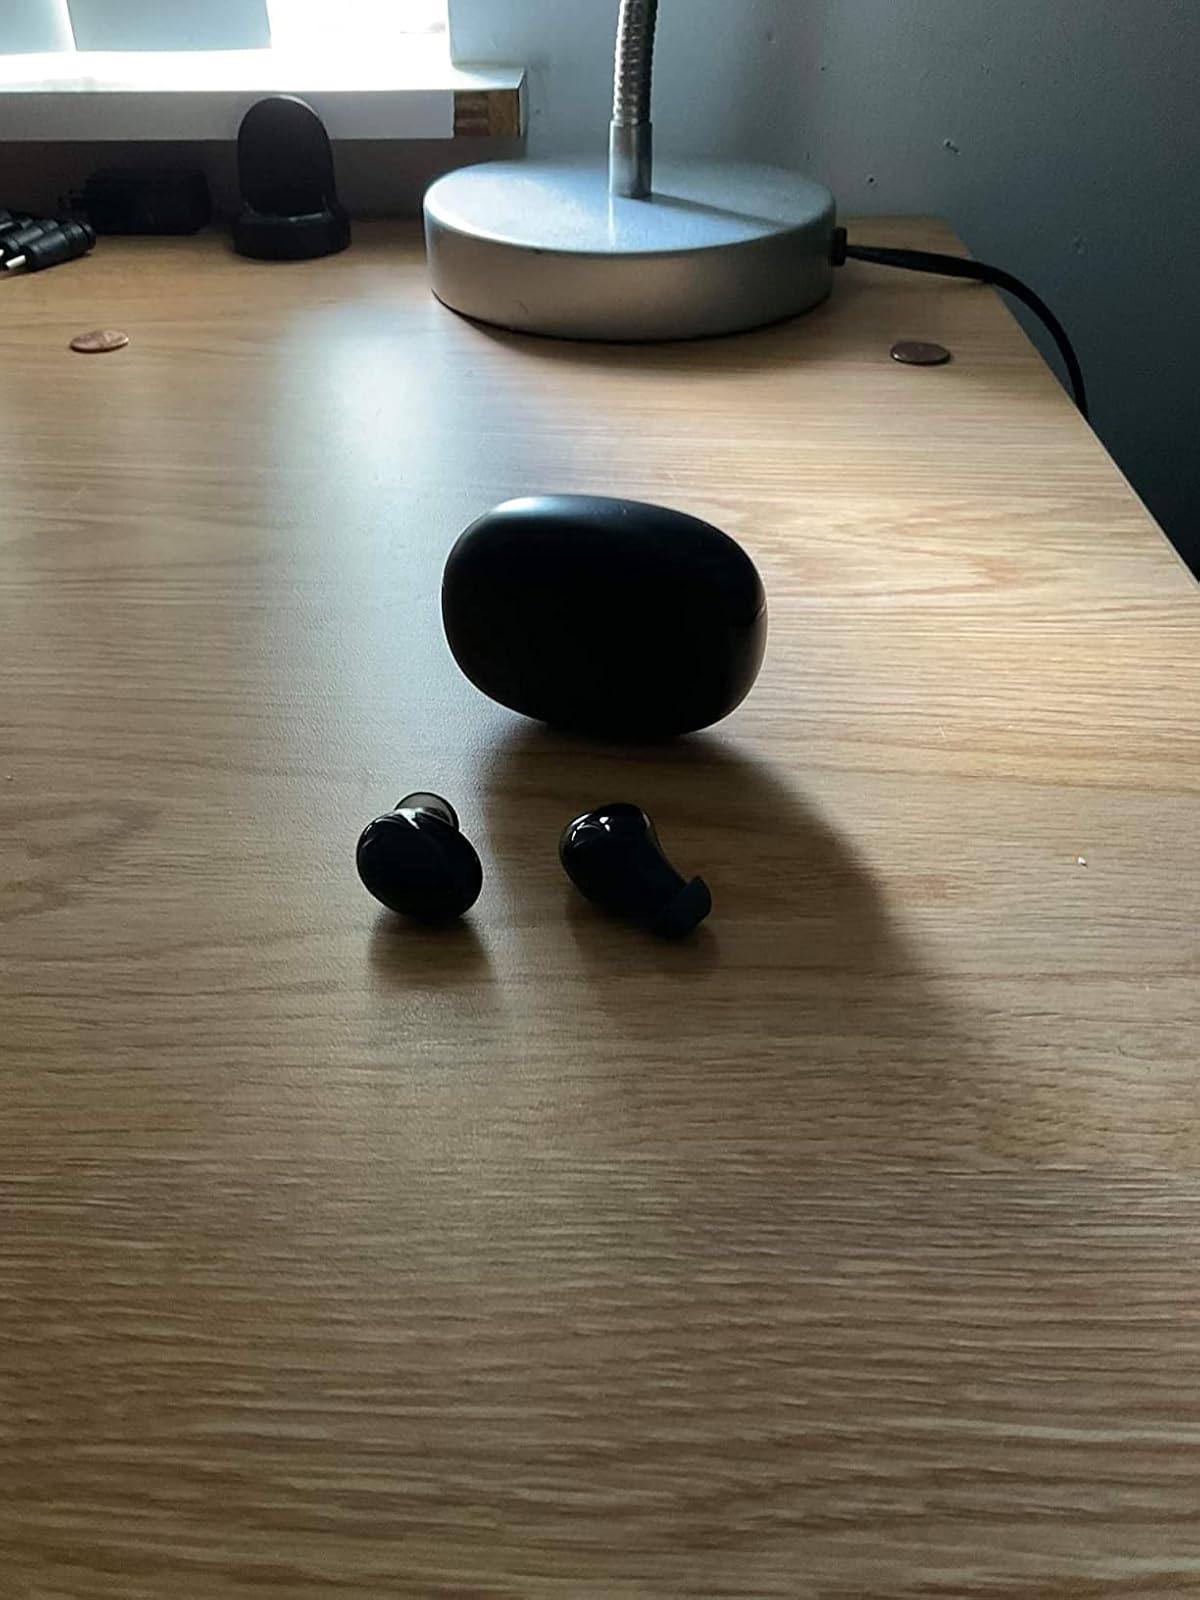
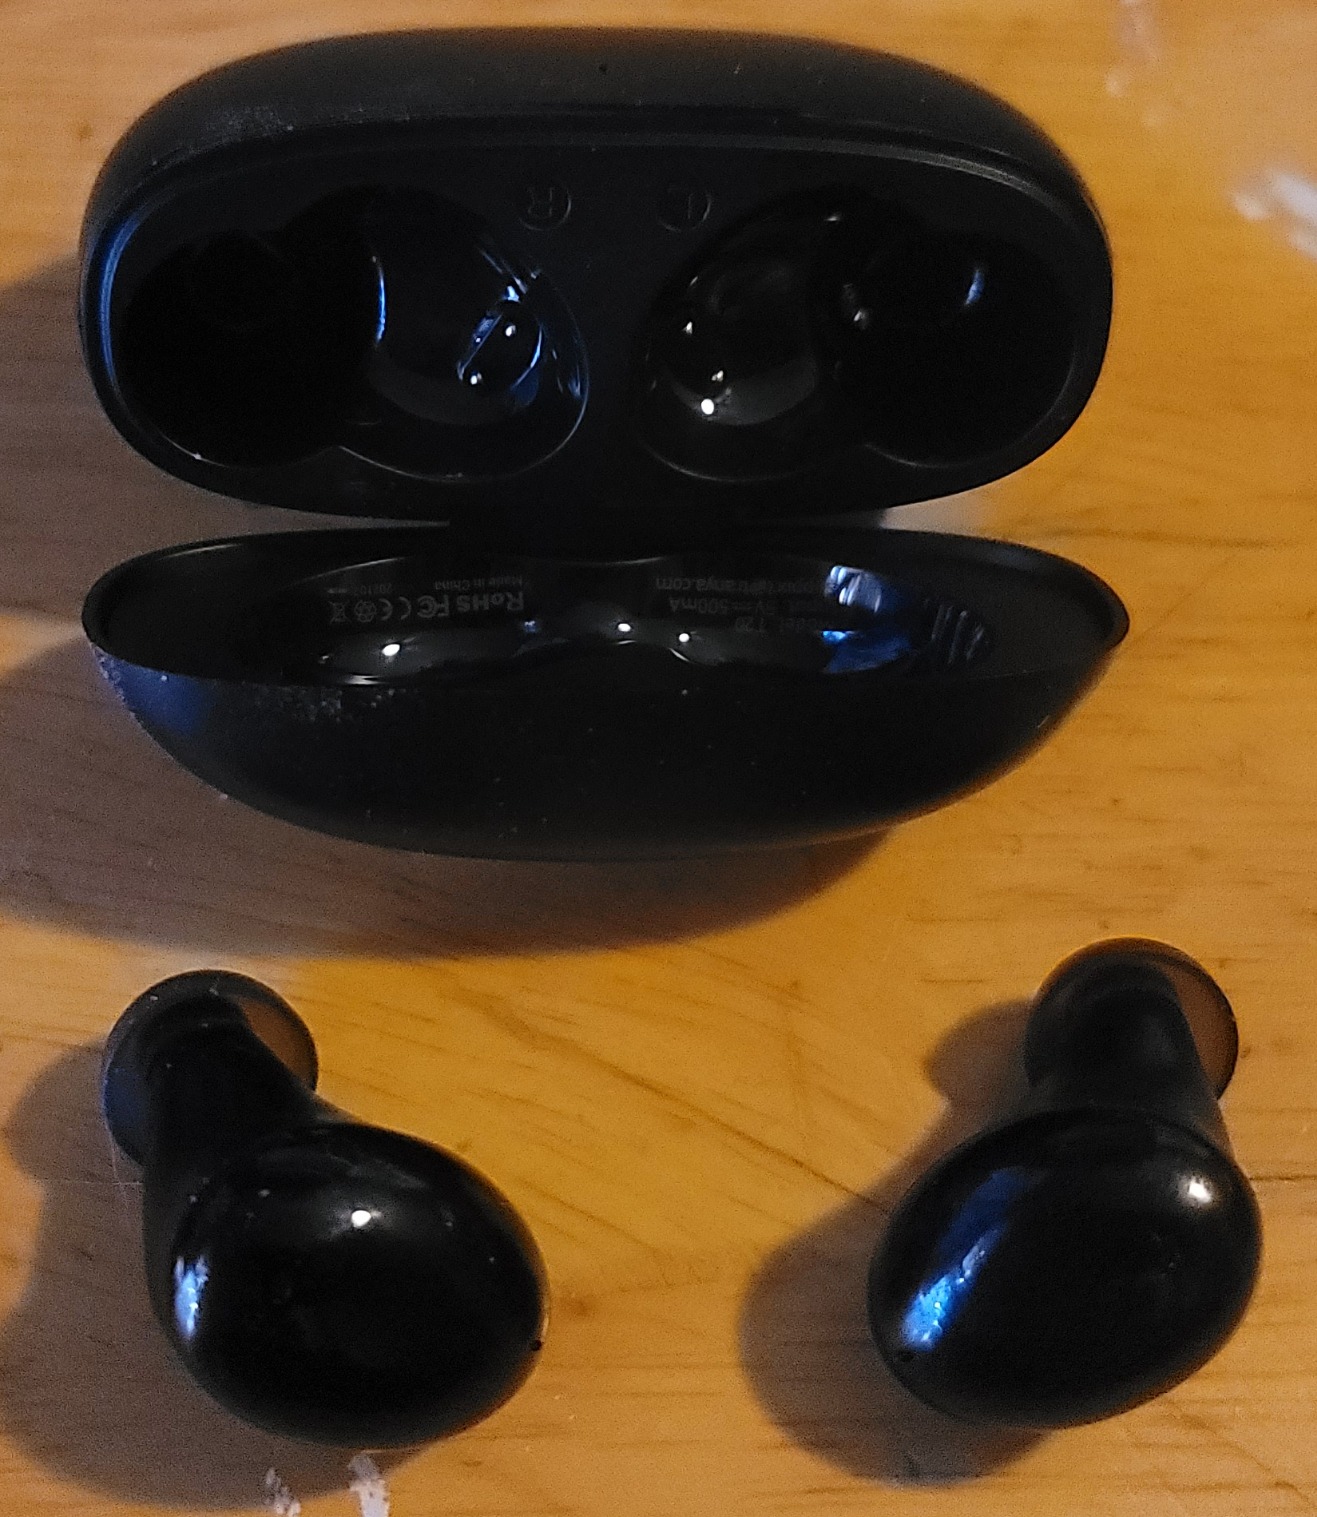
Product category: earbuds
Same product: yes